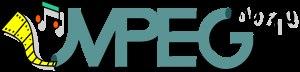
MPEG, sigle de Moving Picture Experts Group, est le groupe de travail SC 29/WG 11 du comité technique mixte JTC 1 de l’ISO et de la CEI pour les technologies de l’information. Ce groupe d’experts est chargé du développement de normes internationales pour la compression, la décompression, le traitement et le codage de la vidéo, de l’audio et de leur combinaison, de façon à satisfaire une large gamme d’applications.